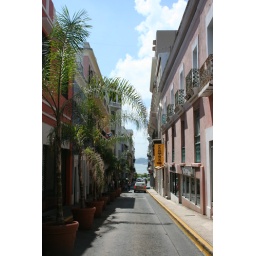
Old San Juan, PR view down the street over the ocean and onto the mountains.